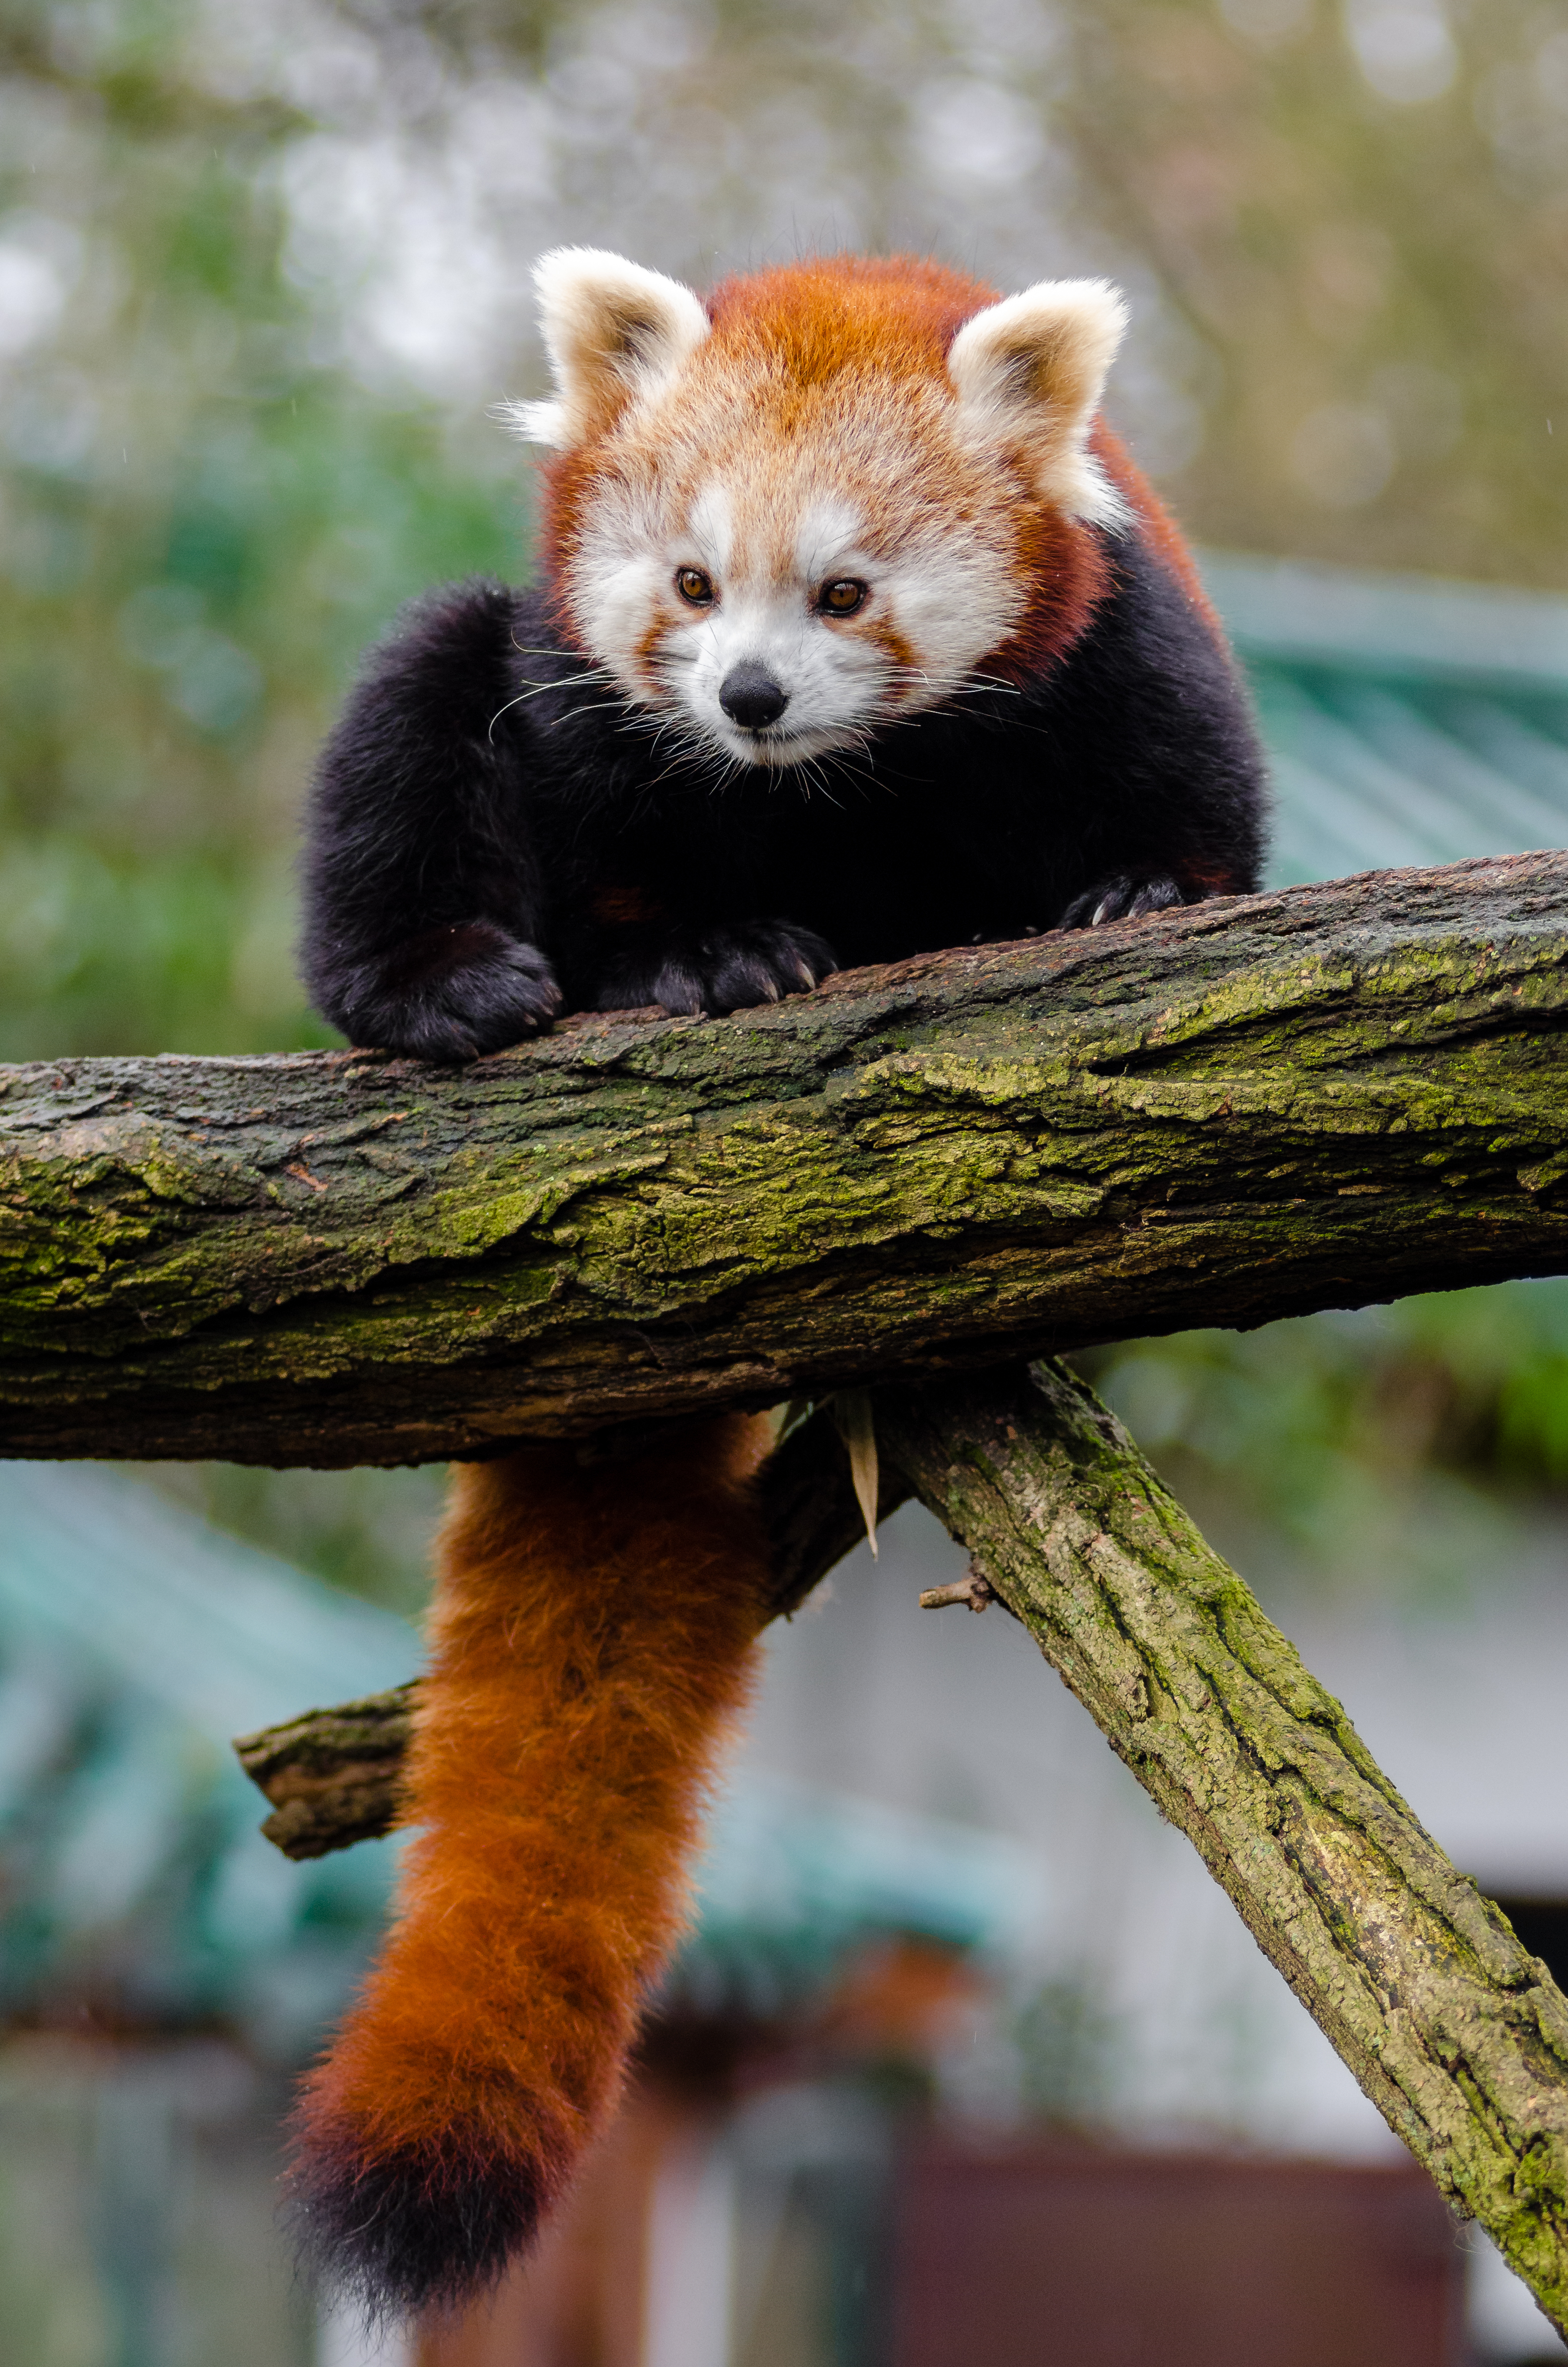
tree, nature, cold, winter, bokeh, vintage, sweet, feet, animal, cute, female, wildlife, zoo, fur, orange, young, green, high, red, foot, mammal, nikon, fauna, red panda, panda, 2015, face, nose, paw, tail, animals, ears, endangered, vertebrate, germany, deutschland, natur, paws, tier, iso, fell, gesicht, baum, adorable, bamboo, d7000, roter, kleiner, niedlich, sues, suess, species, bedrohte, tierart, tierpark, weiblich, jungtier, jung, ohren, schwanz, nase, bedroht, ailurus, fulgens, mozilla, firefox, wochenende, weekend, kalt, gr n, s s